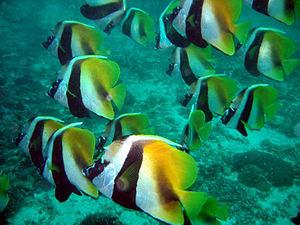
Heniochus monoceros, communément nommé poisson-cocher masqué, heniochus cornu ou taurillon du pauvre, est un poisson osseux de petite taille appartenant à la famille des Chaetodontidae natif du bassin Indo-Pacifique.